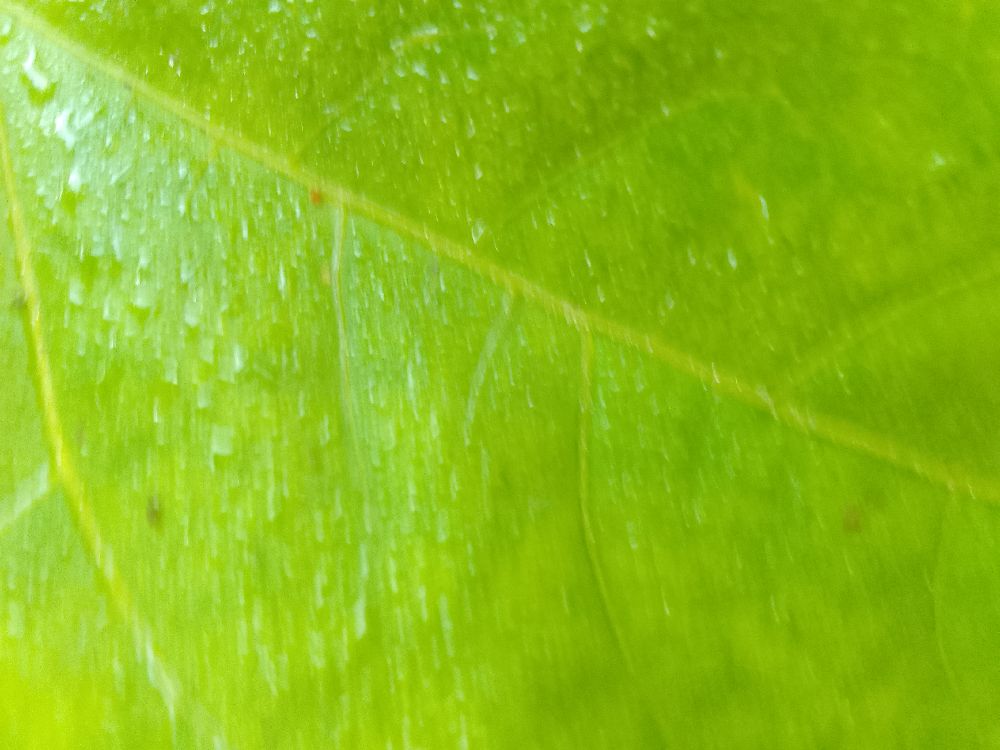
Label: healthy